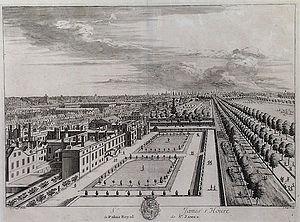
Le palais Saint James est l’un des plus vieux palais de Londres. Il est situé entre Pall Mall et The Mall, juste au nord de St James’s Park. Bien que les souverains britanniques n’y résident plus depuis 1837, date de l’accession au trône de la reine Victoria, il reste la résidence administrative officielle de la Couronne, toujours appelée Court of St. James’s.